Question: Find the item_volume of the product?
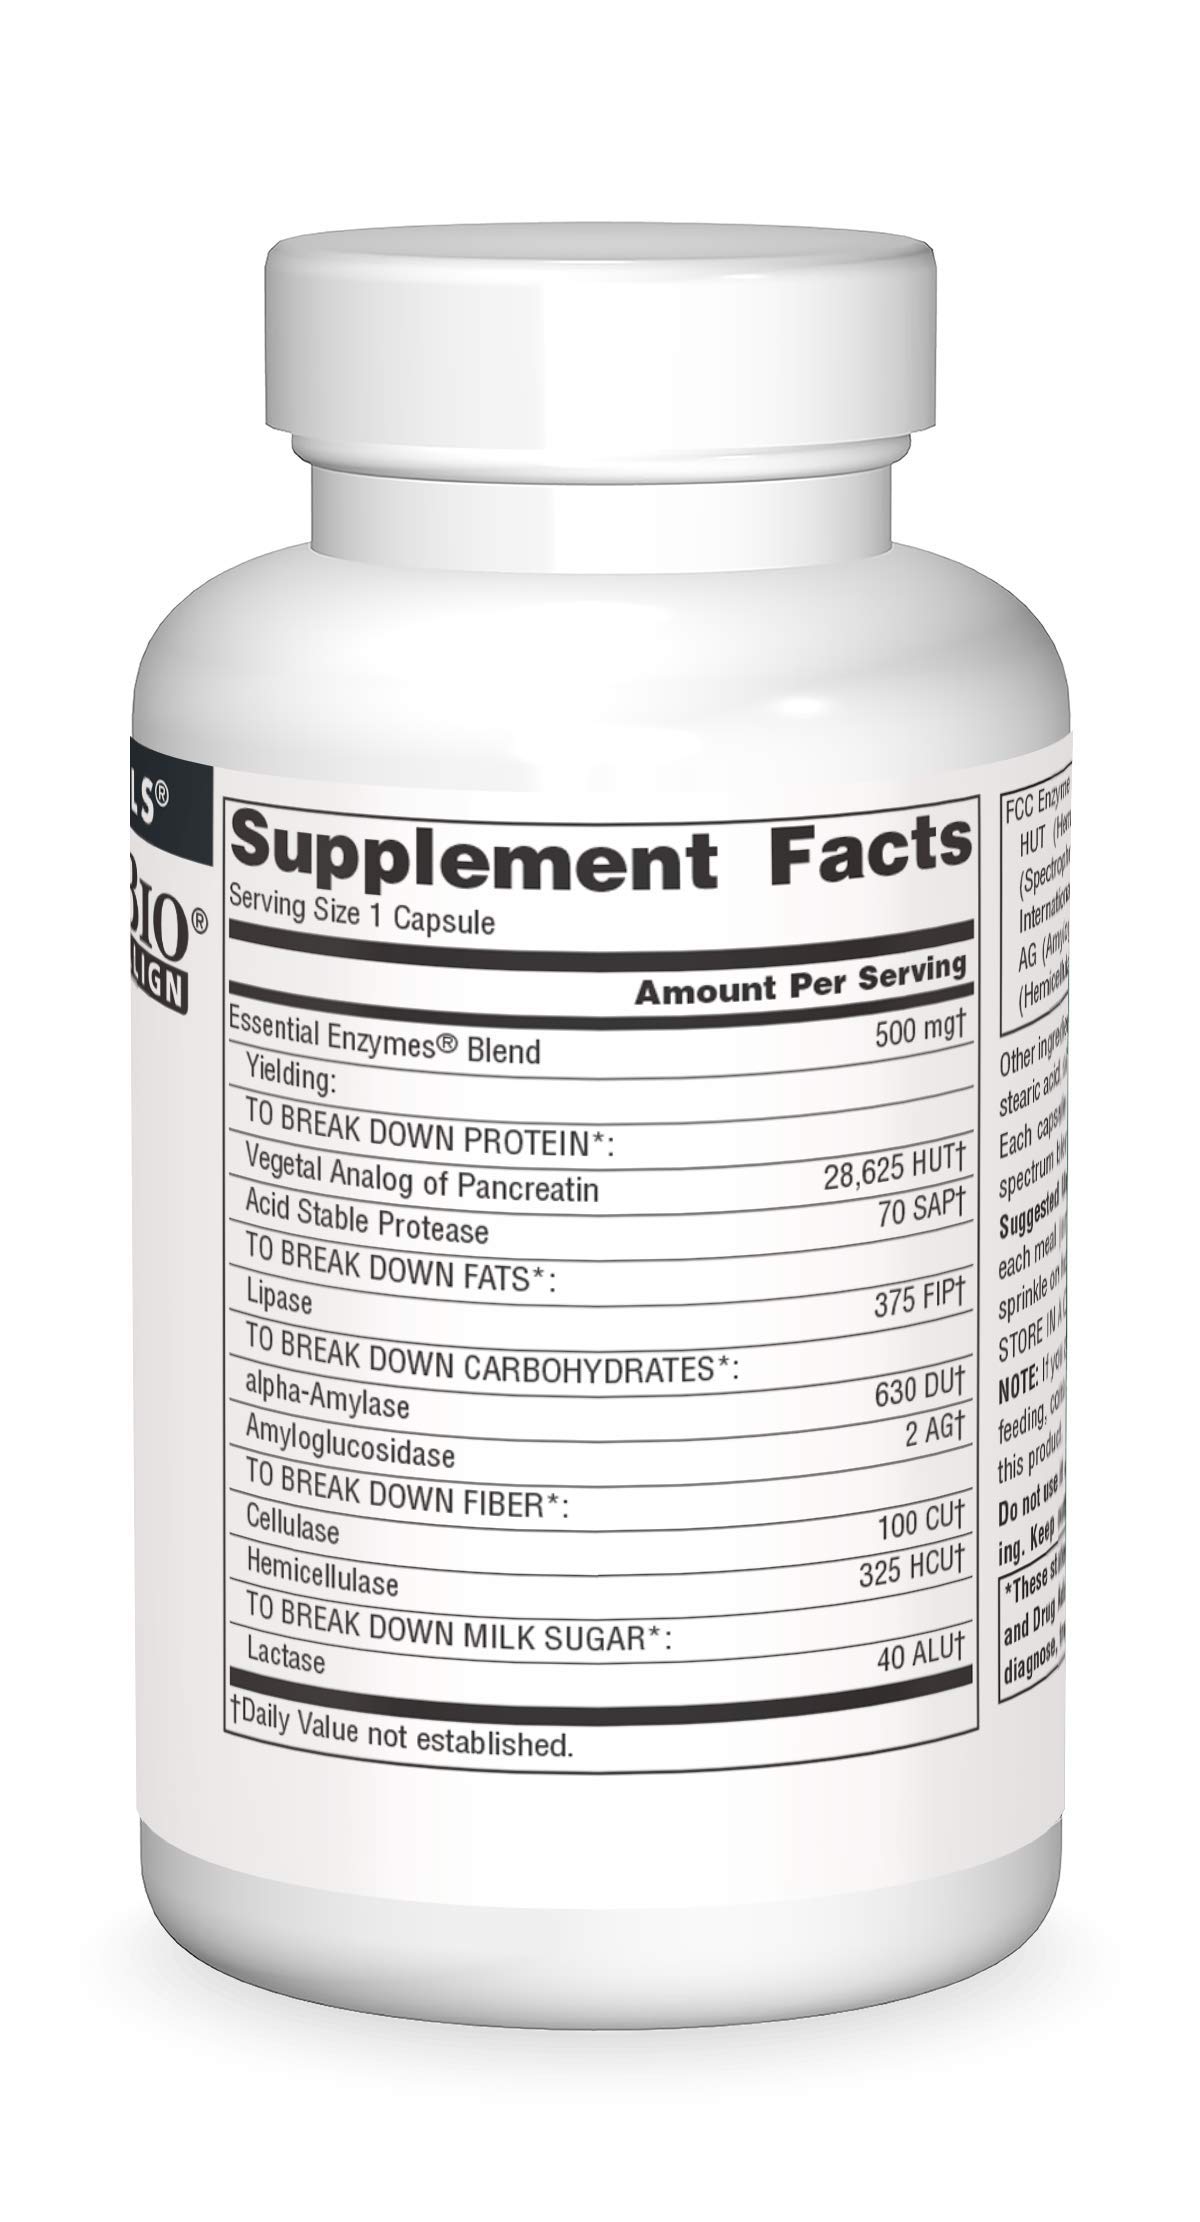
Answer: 100.0 cubic foot